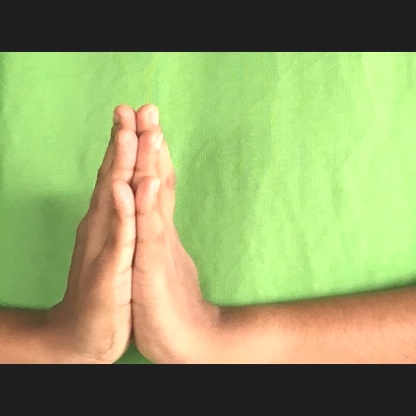
Mudra: Anjali